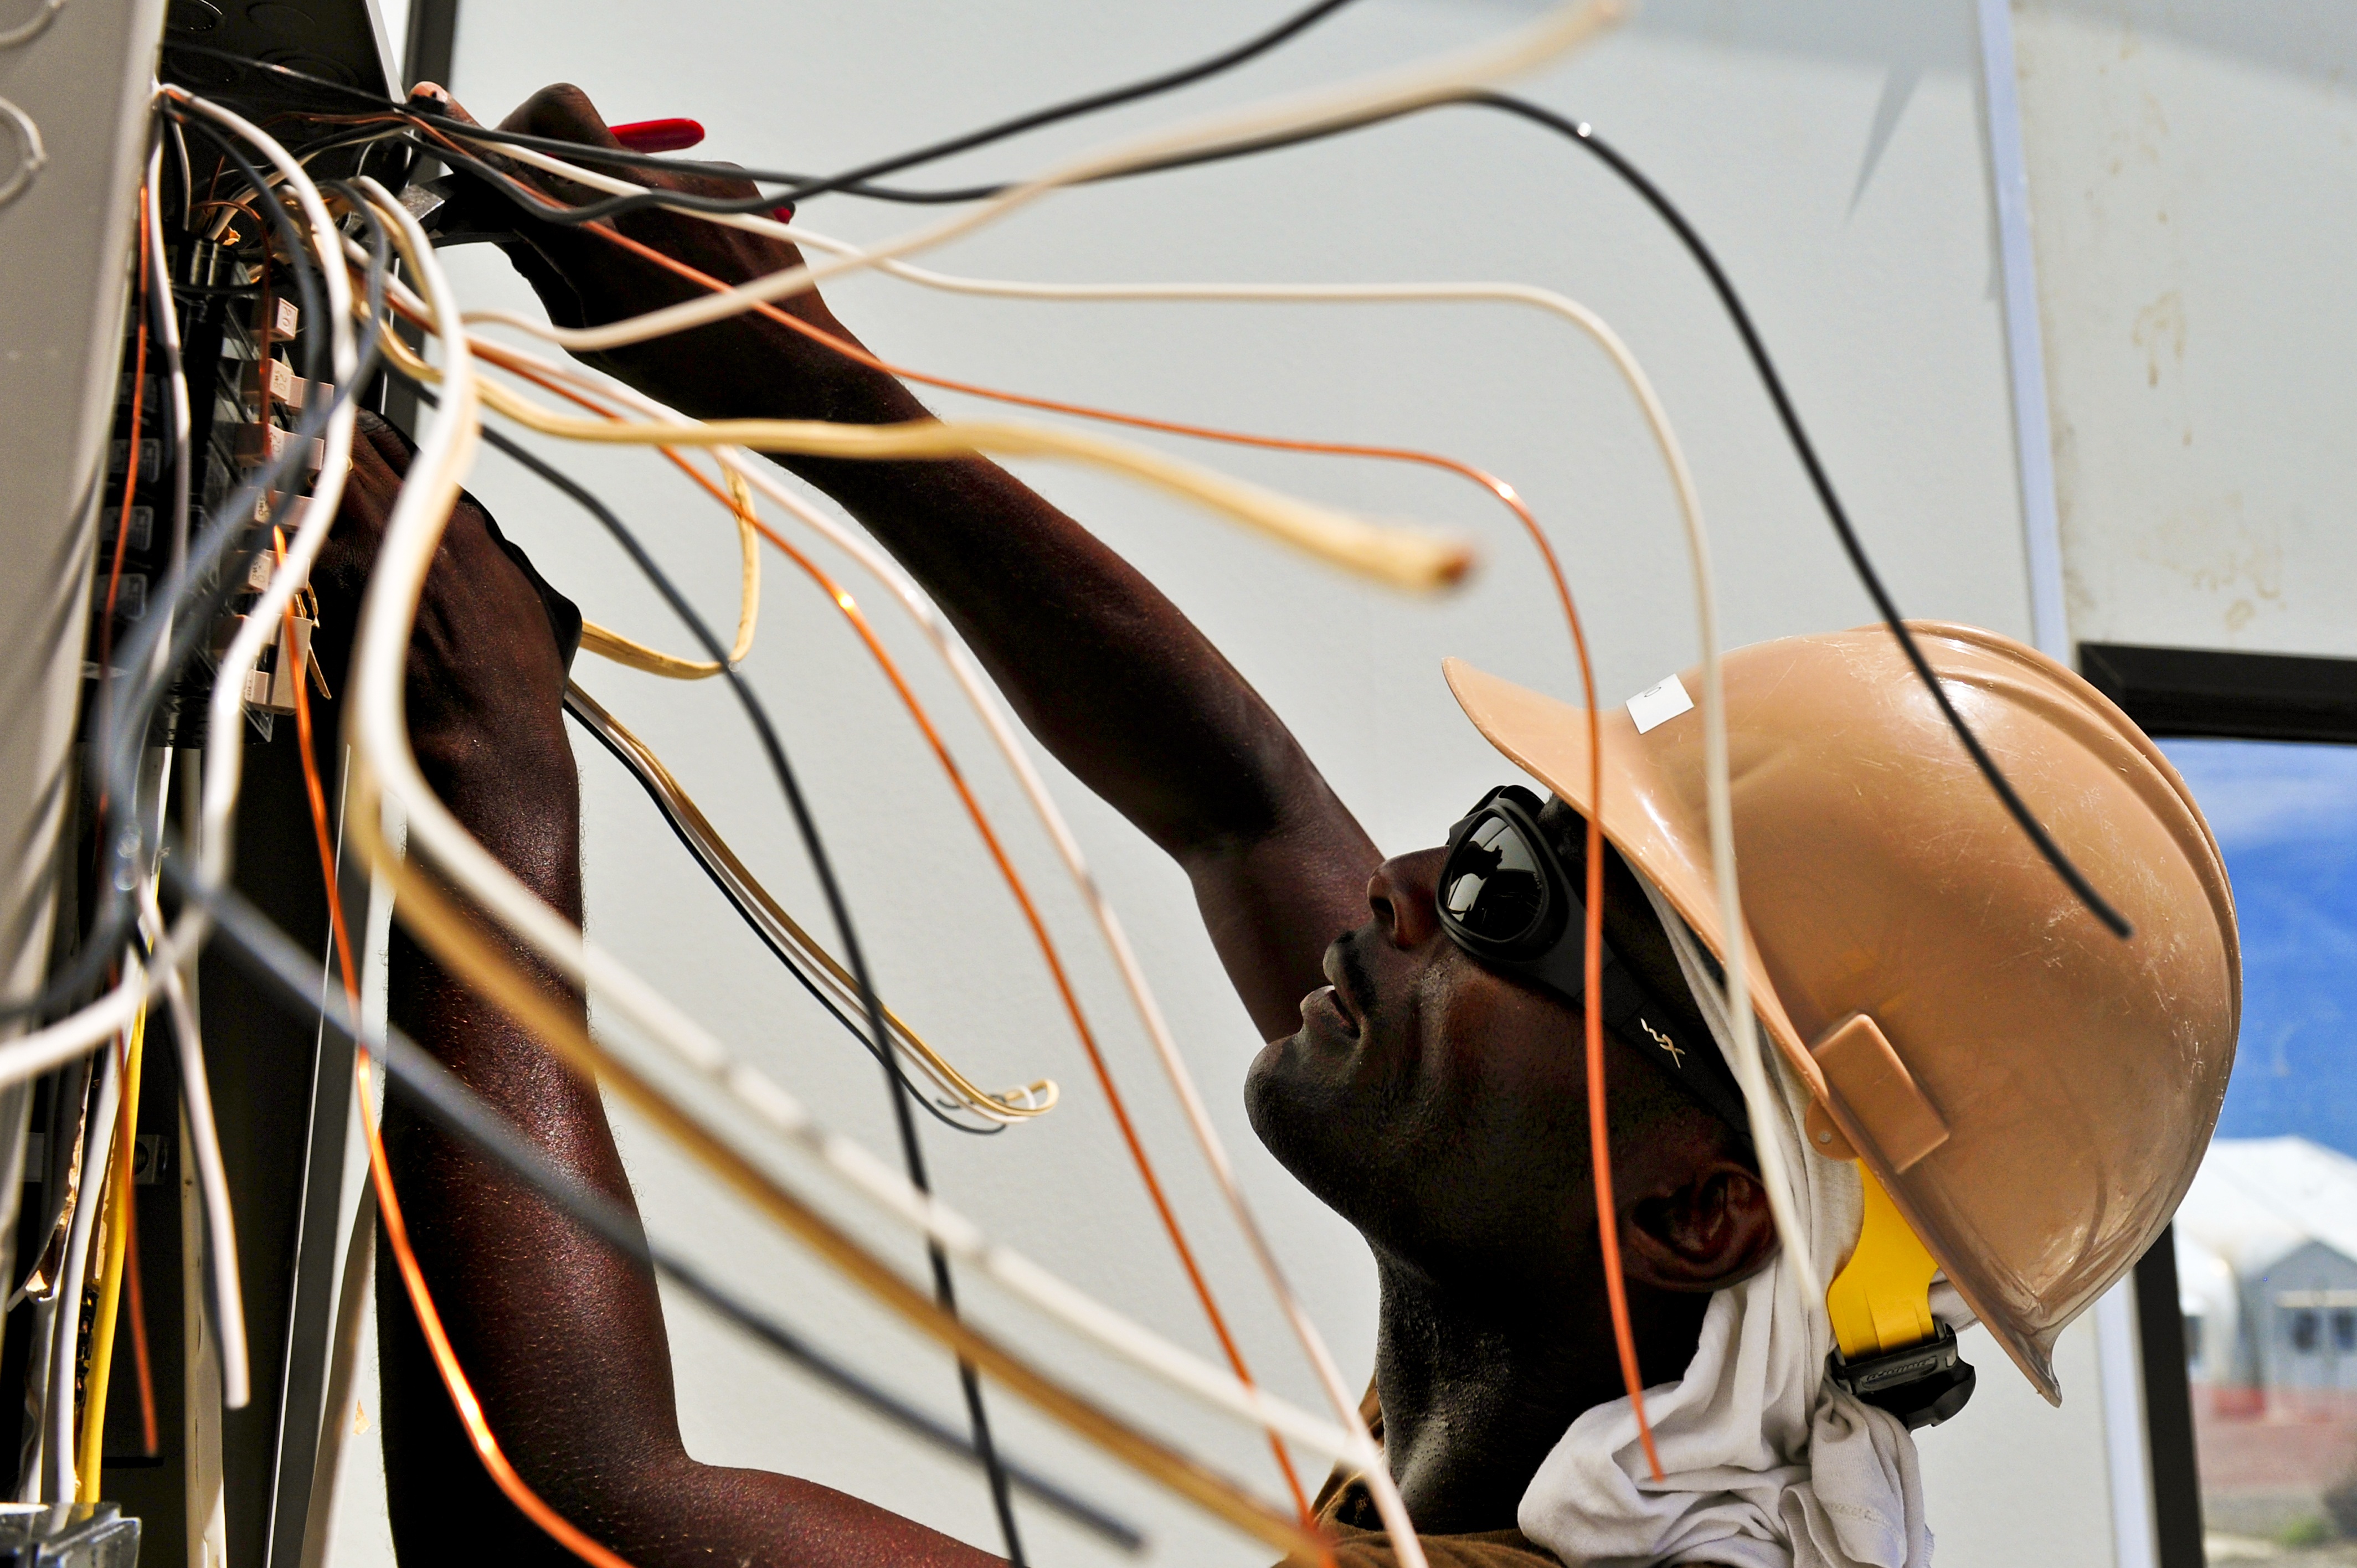
man, spring, electrical, industrial, professional, electricity, skill, energy, worker, power, art, lines, helmet, wires, cables, wiring, electrician, maintenance, voltage, occupation